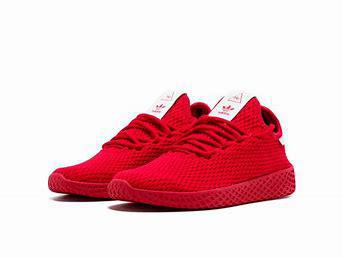
Brand: Adidas
Model: Pharrell Williams Tennis HU